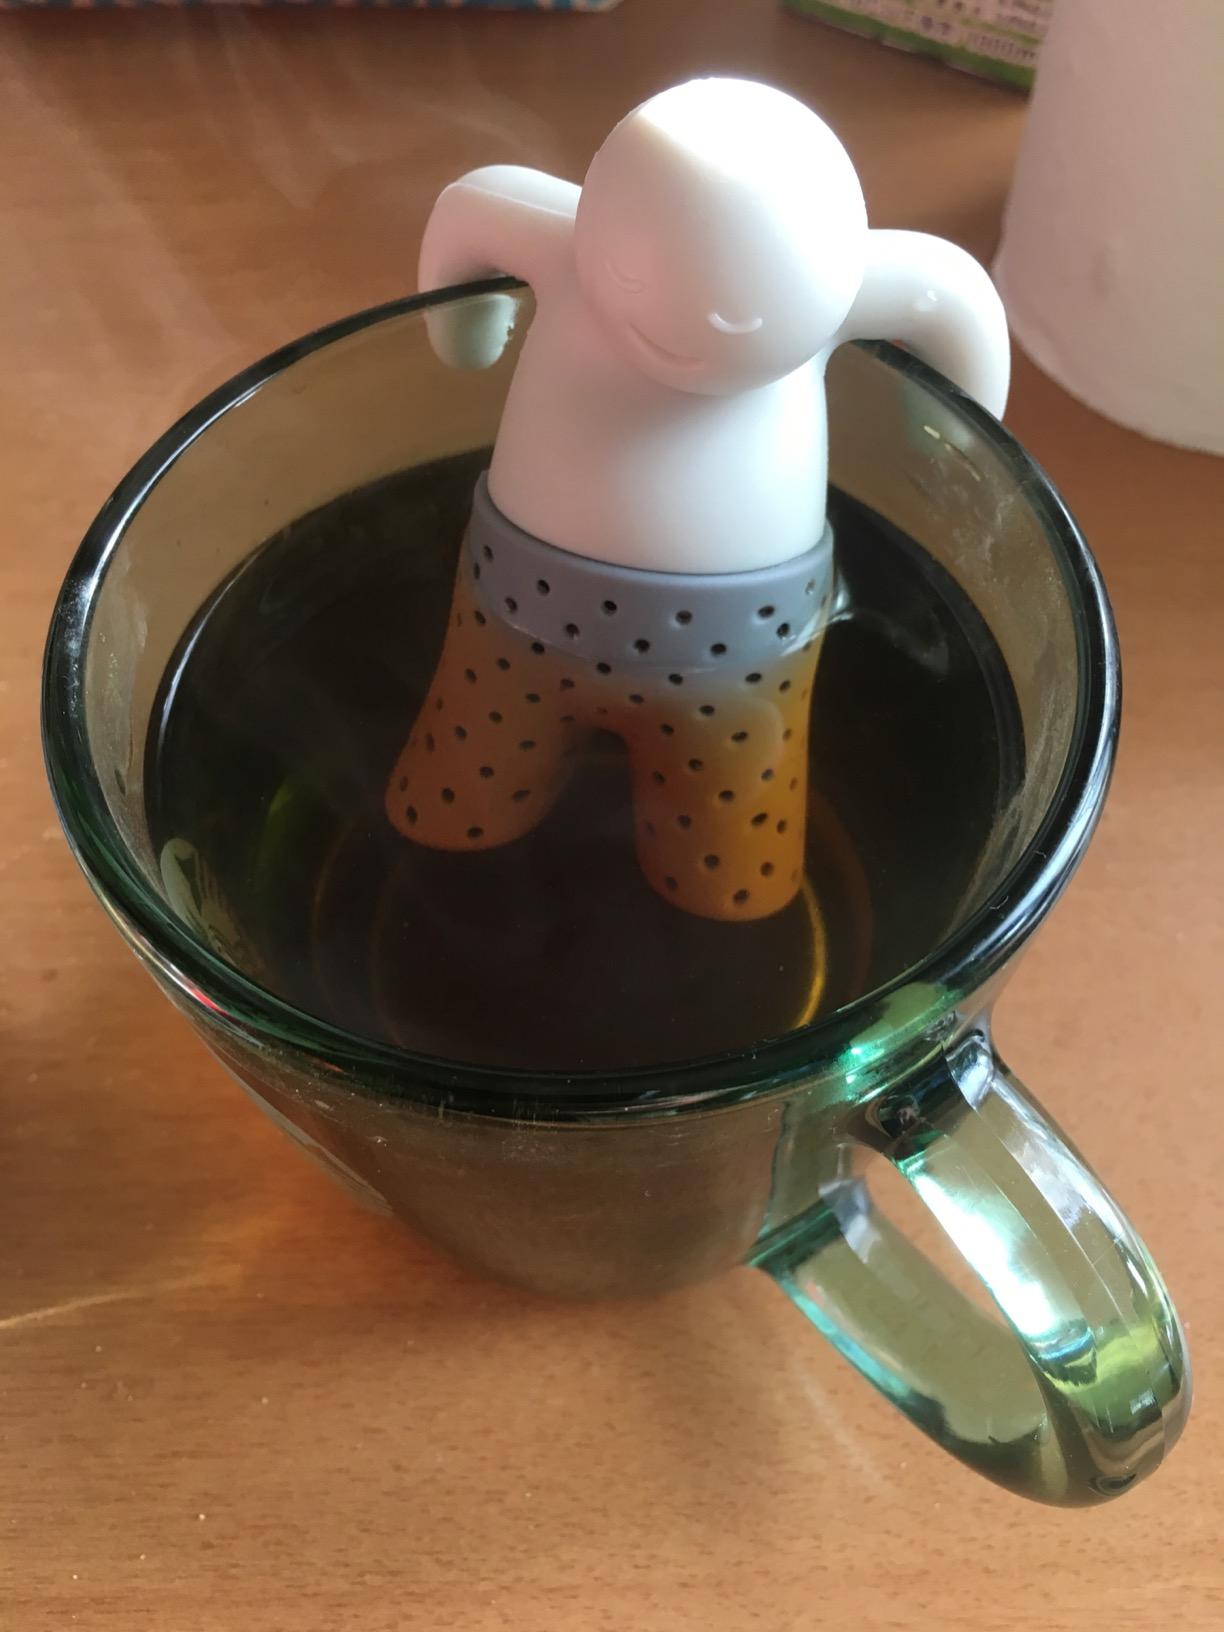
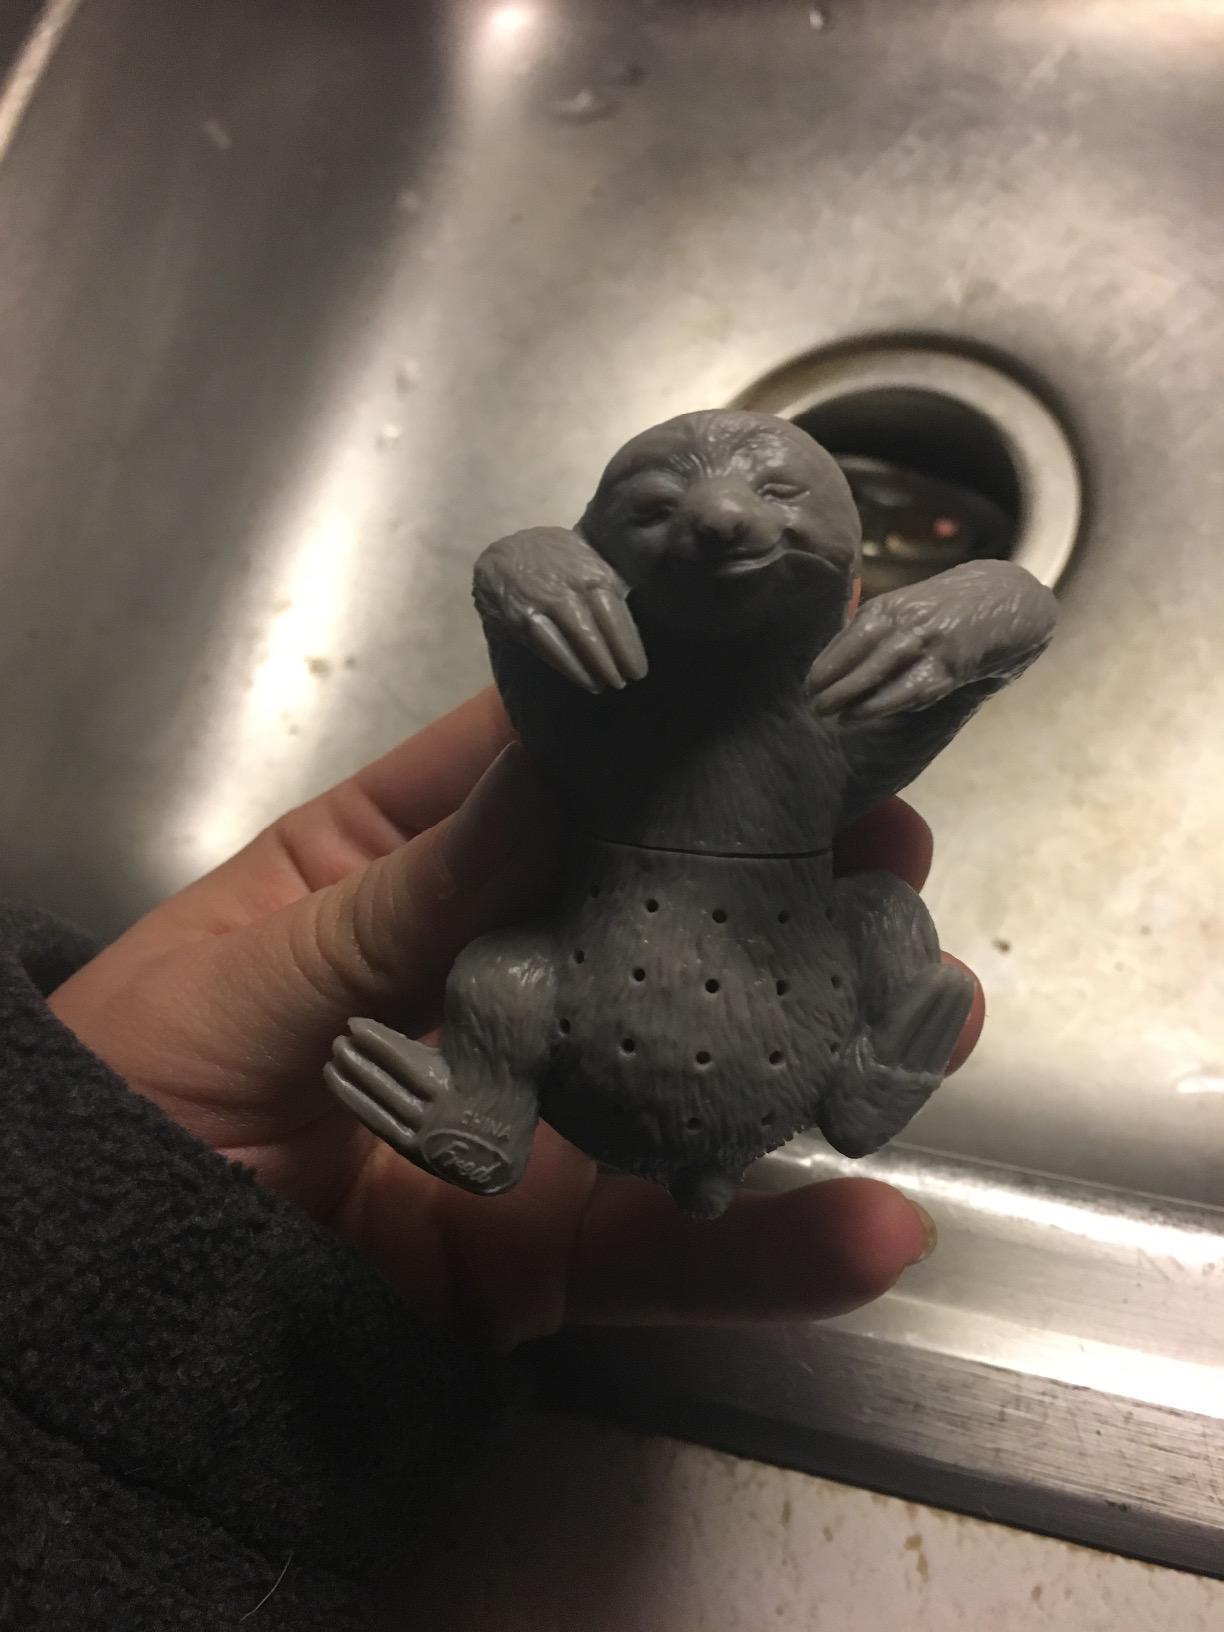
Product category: items_tea
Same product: no